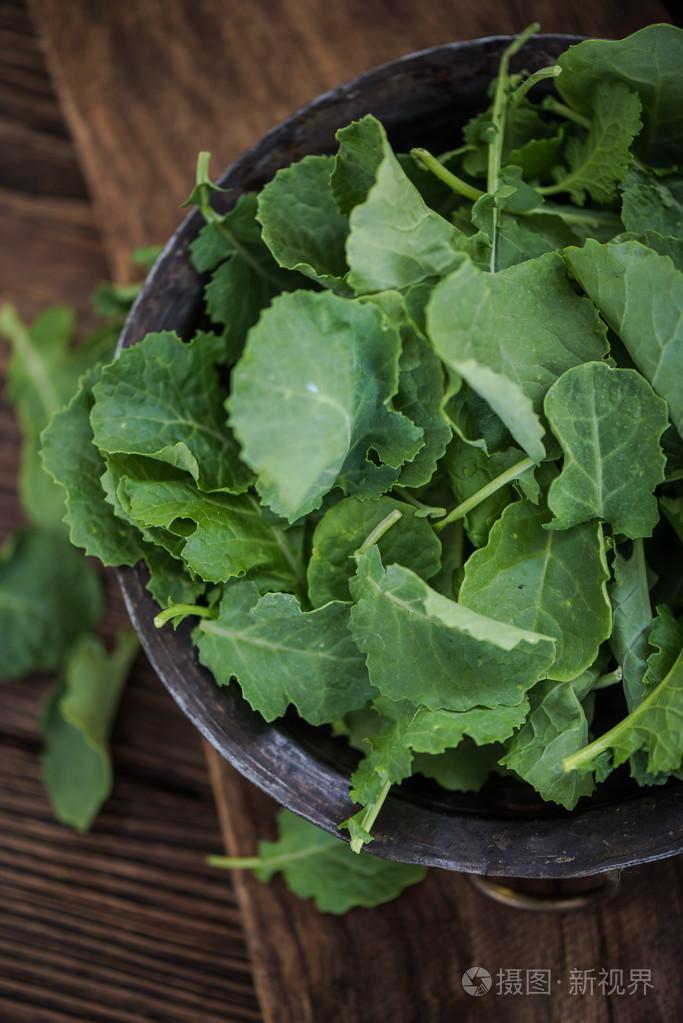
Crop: unknown
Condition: cabbage